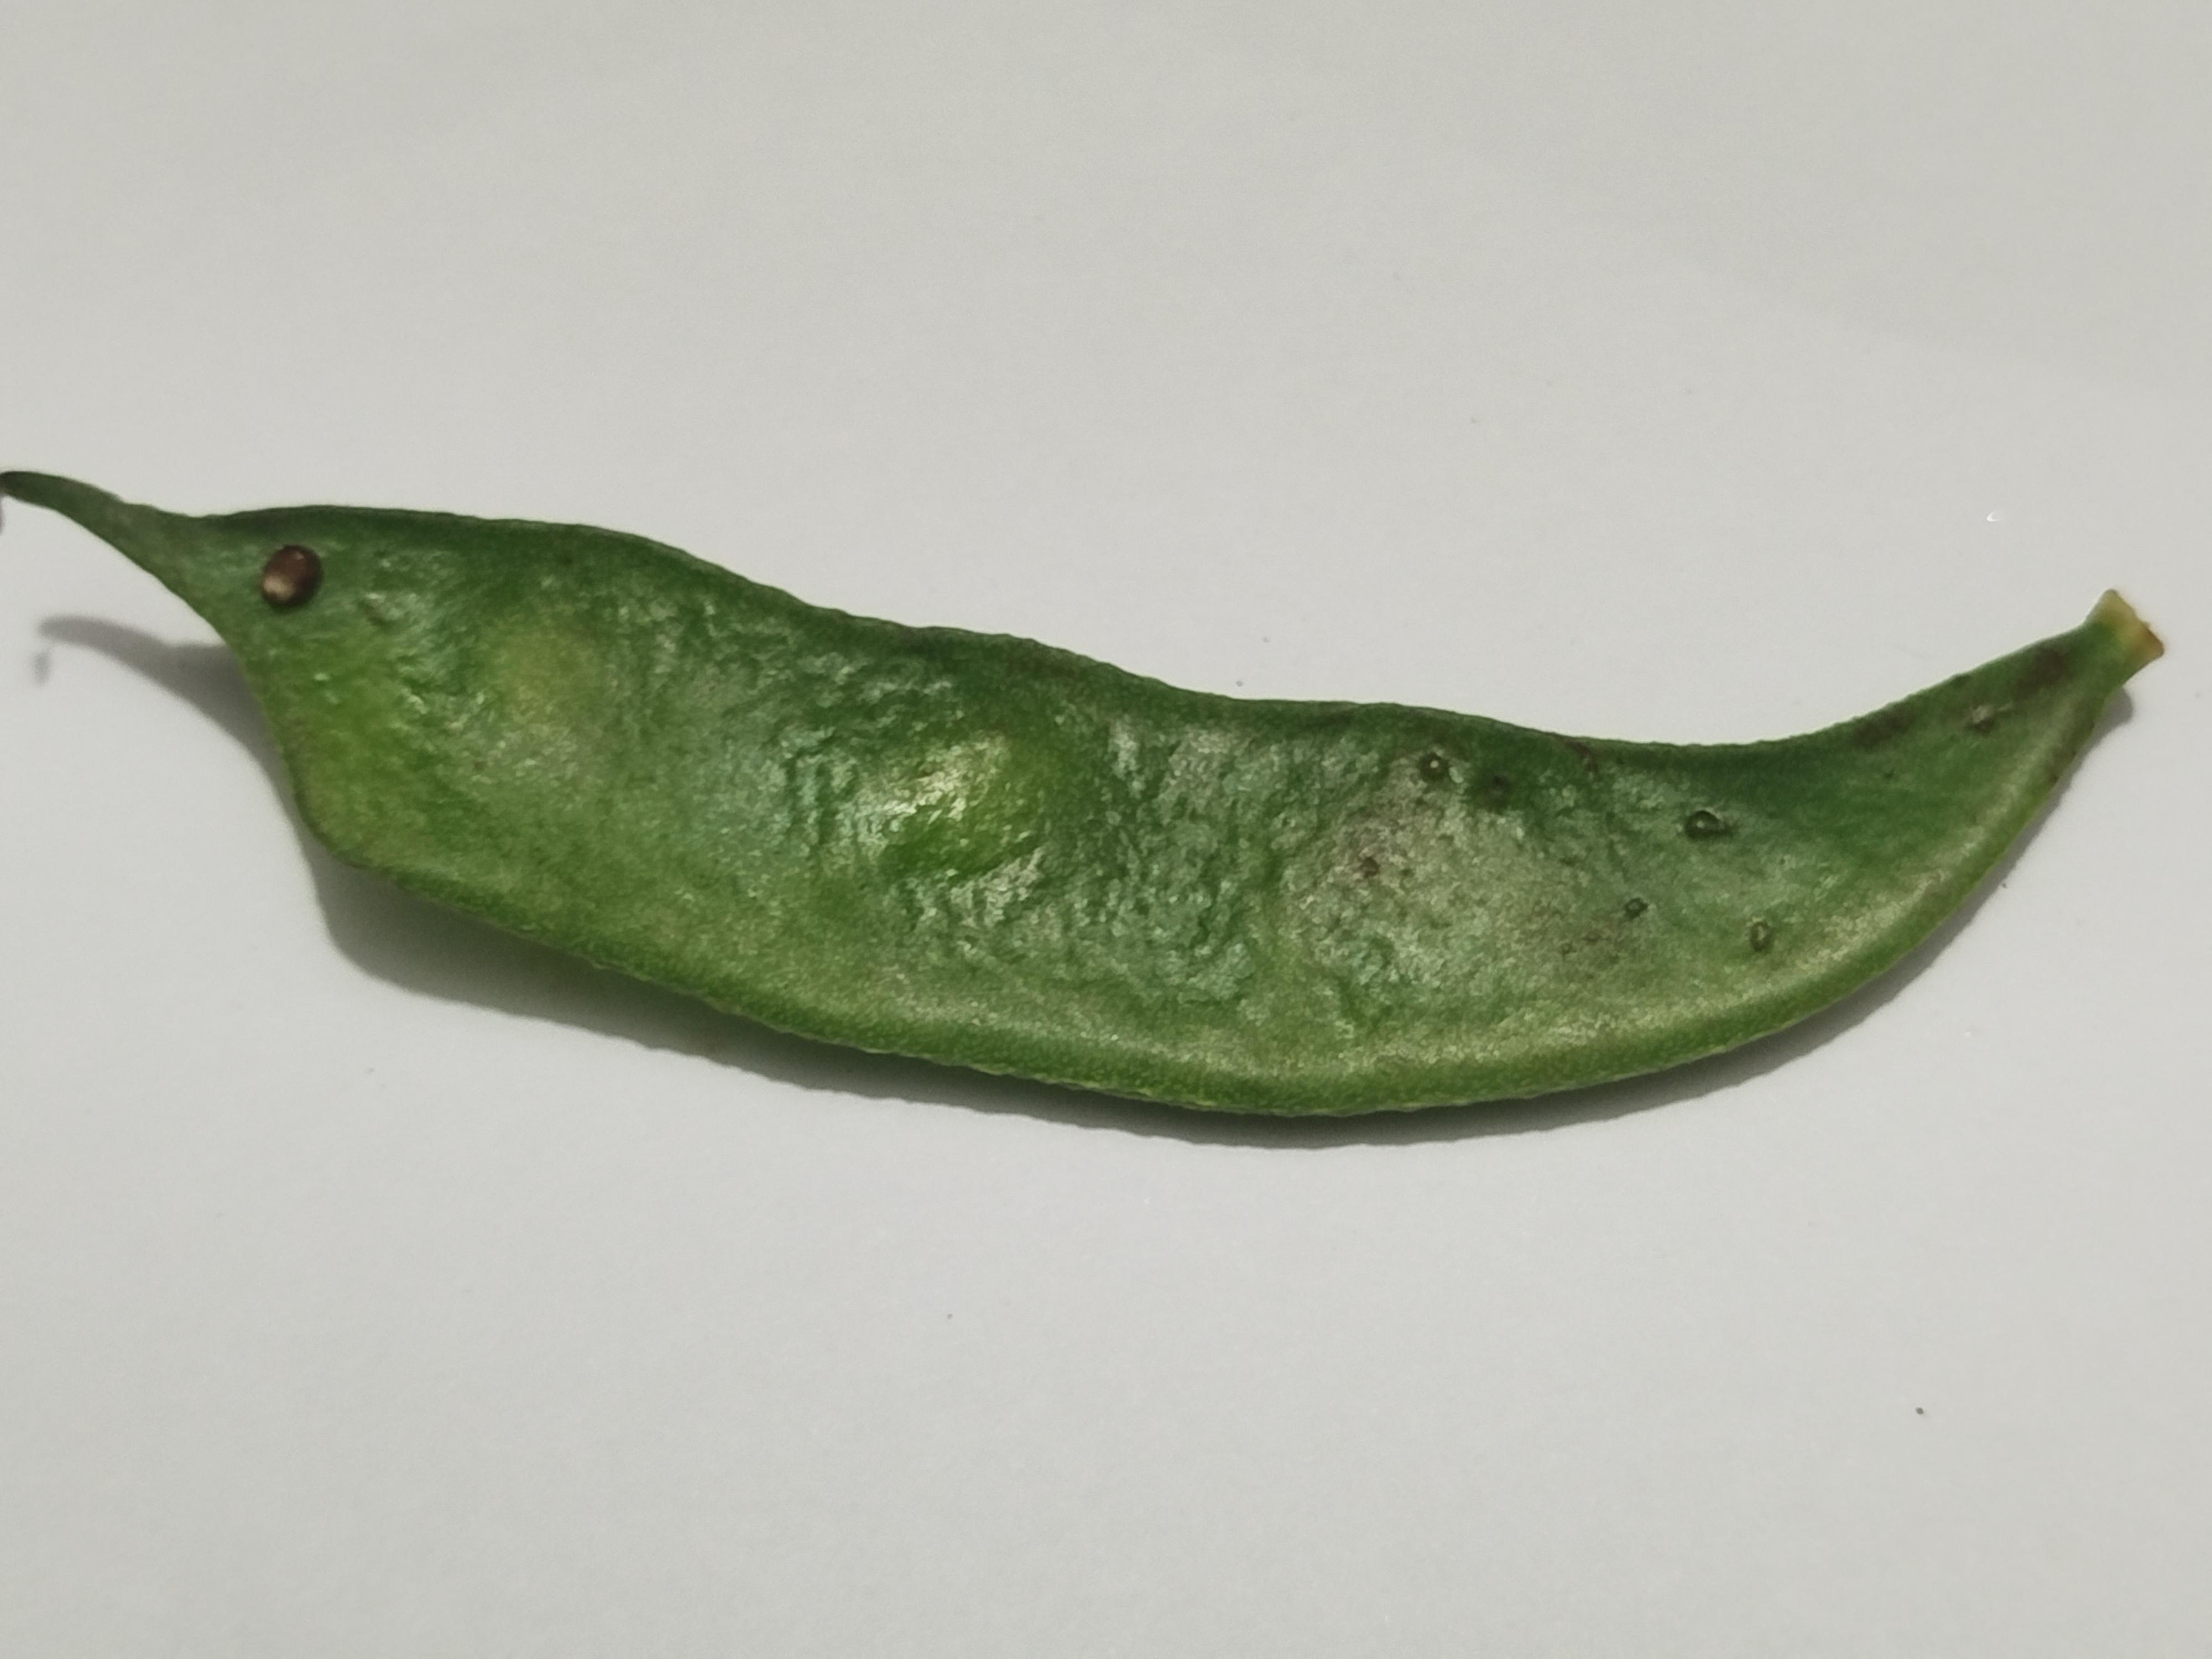
Label: Bean